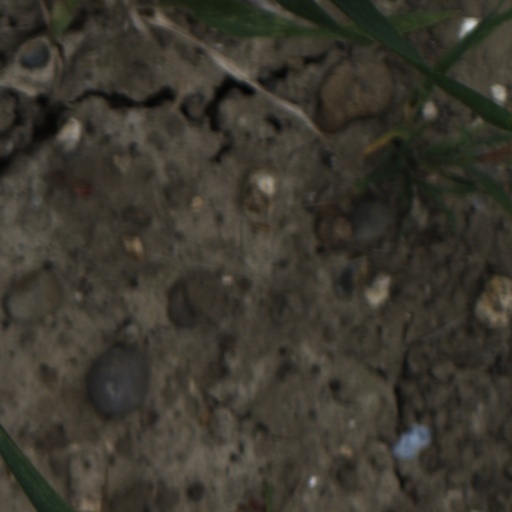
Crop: wheat